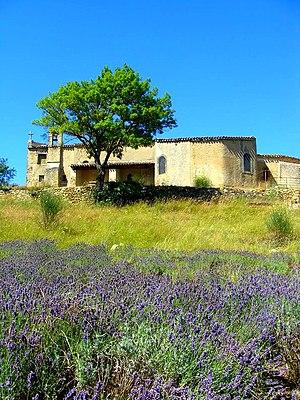
Le Calvaire dominant le village de Chalabre (Aude, France).
Chalabre est une commune française du département de l'Aude en région Occitanie. Ses habitants sont appelés les Chalabrois.